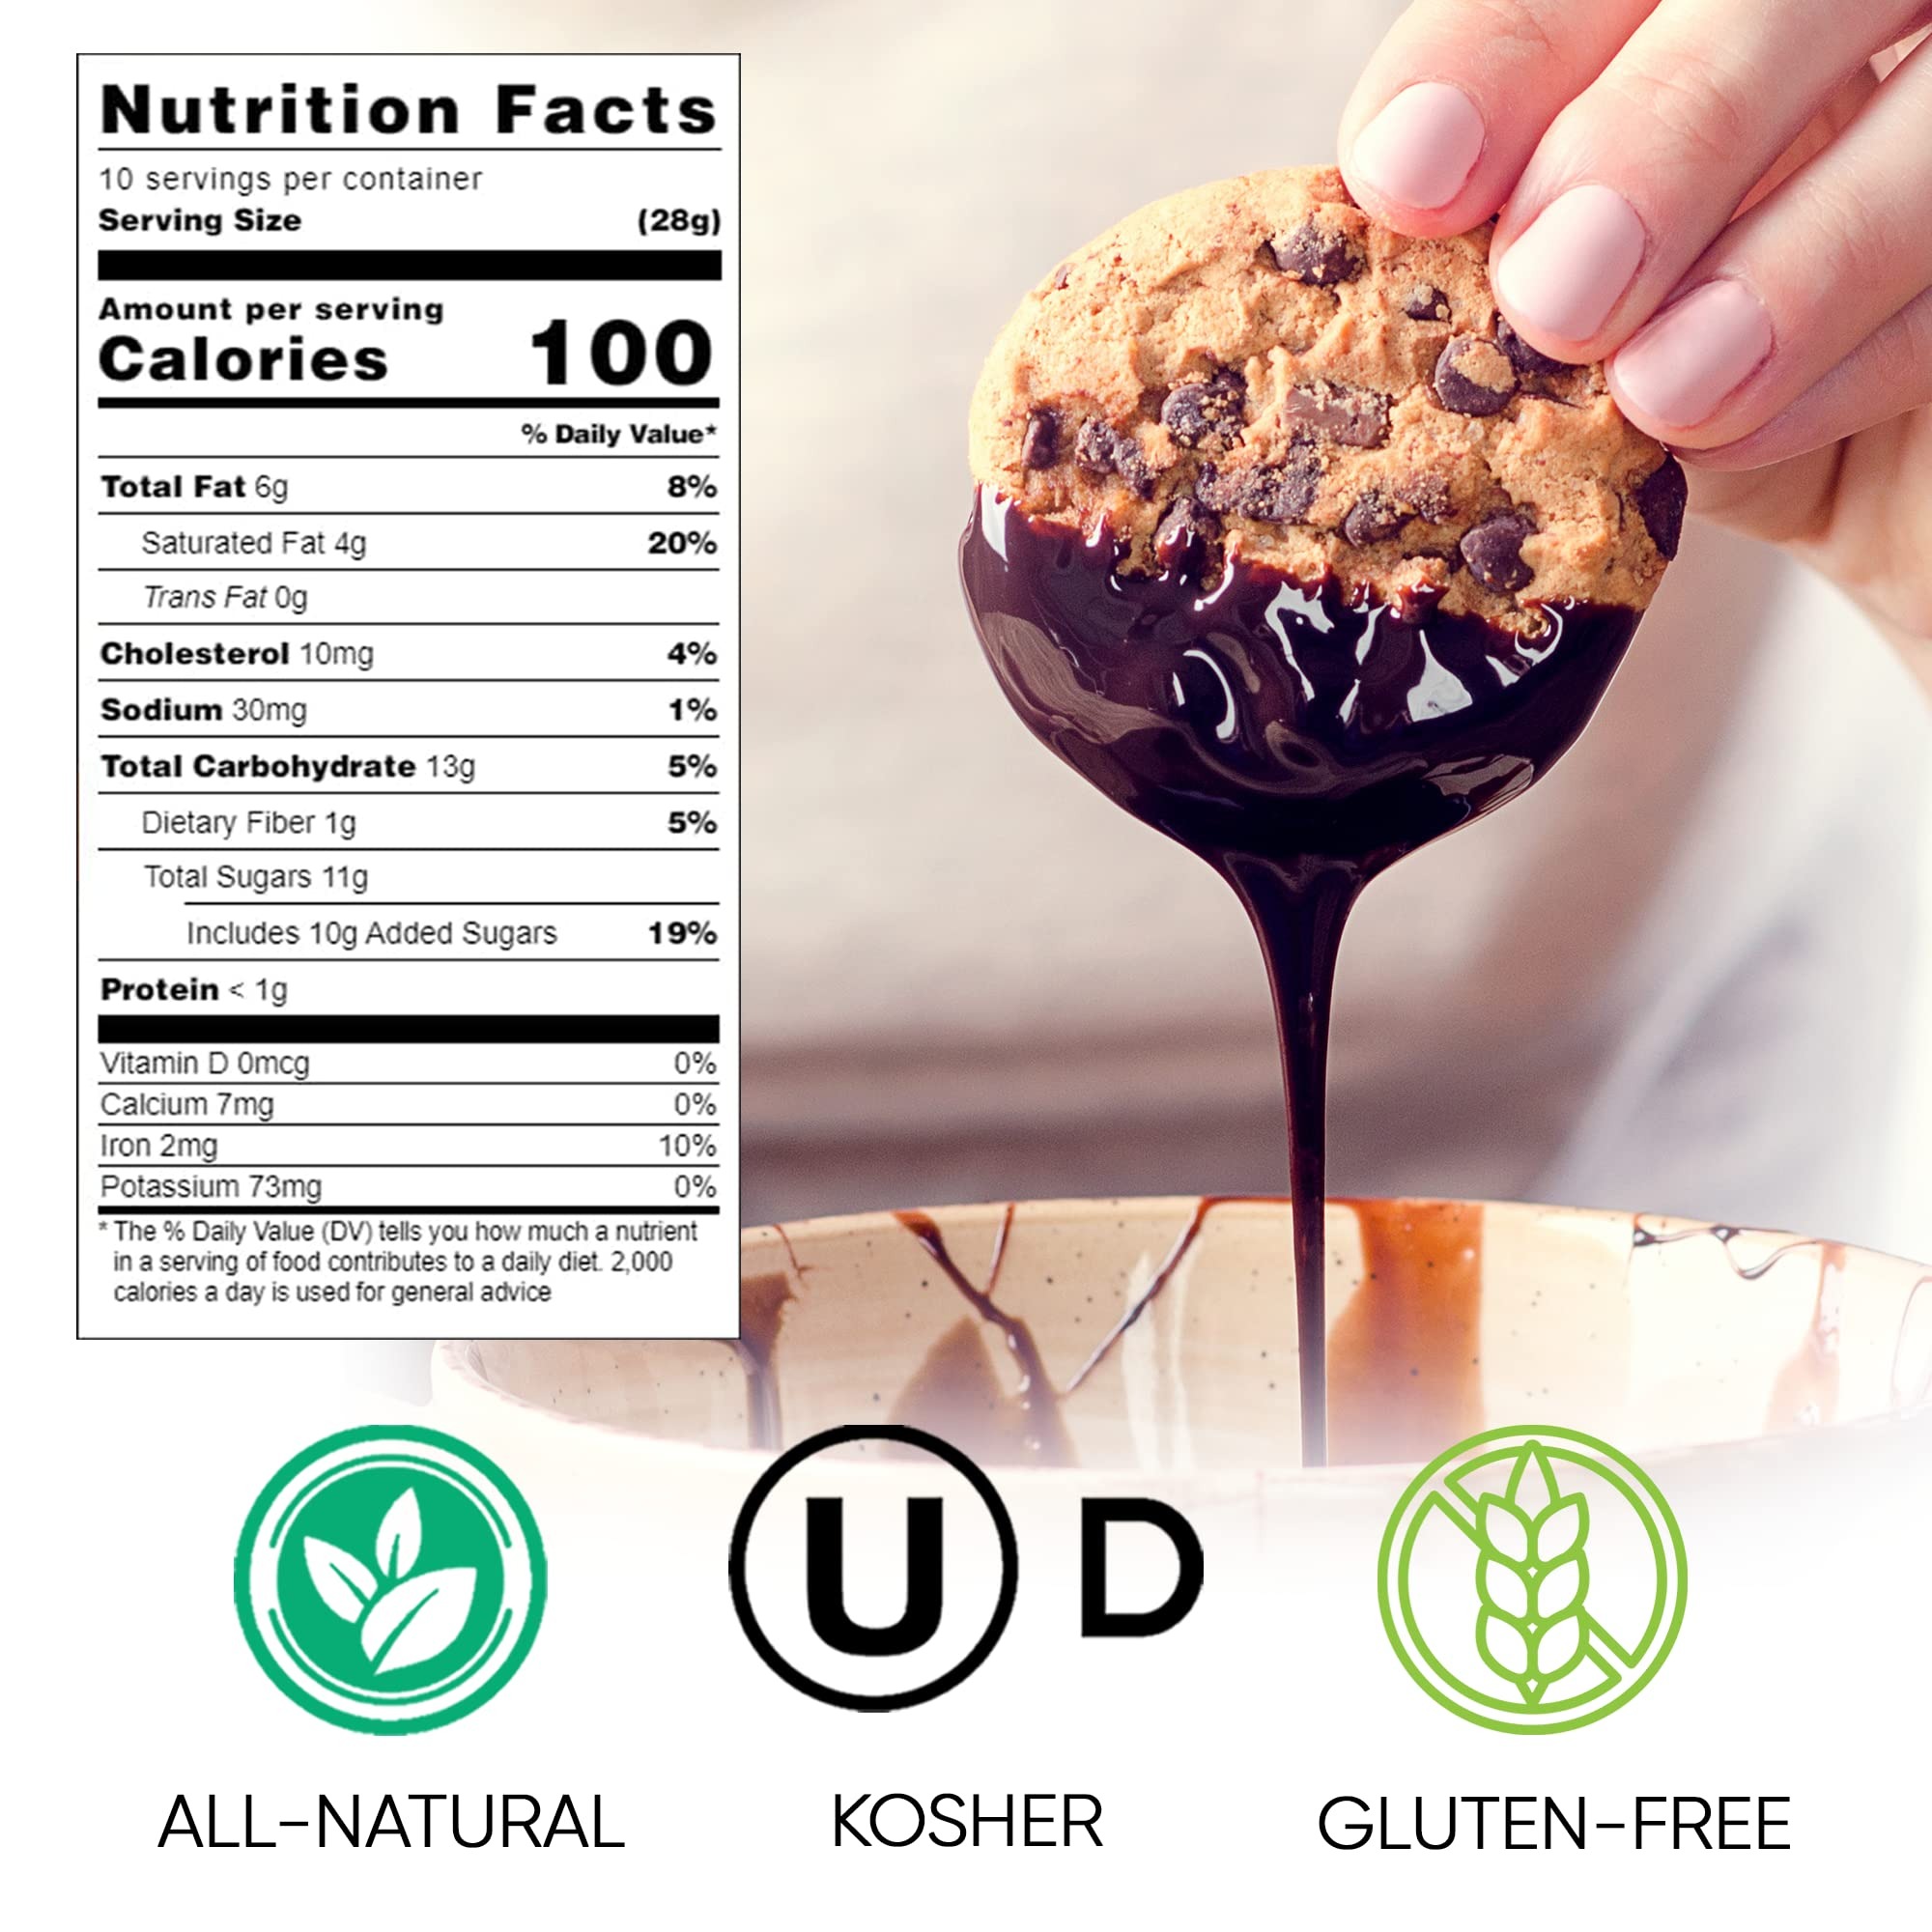
Item Name: King's Cupboard Orange Chocolate Sauce - The Perfect Hot Fudge Sauce for Topping Ice Cream & Desserts, Chocolate Coffee Drizzle, Baking, Fondue, Ganache- Gluten-Free, Kosher, All Natural 10.4 oz, Pack 2
Bullet Point 1: Pure Ingredients - Our Orange Chocolate Sauce is made with fresh Montana cream, sweet butter, splash of orange oil, and cacao.
Bullet Point 2: Kosher and Gluten-Free - Our dark chocolate hot fudge sauce is made in the USA, Kosher Certified by the Orthodox Union, and gluten-free so you can enjoy more of what you crave.
Bullet Point 3: Top Desserts - With a rich, complex chocolate flavor, this is the perfect sauce as a hot fudge topping for ice cream, blended into shakes, or on top of cakes. Even popcorn can get an upgrade with a drizzle of chocolate sauce!
Bullet Point 4: Coffee Drizzle - Chocolate drizzle for coffee, anyone? Create coffee at home that rivals the café. Use our all natural bittersweet chocolate sauce as a coffee drizzle sauce and make decadent drinks such as mocha lattes, dark chocolate caffé mochas, hot chocolate, and mocha frappuccinos.
Bullet Point 5: Ready to Eat - You can eat the chocolate sauce straight from the jar with a spoon!
Bullet Point 6: About King’s Cupboard - Our mission includes a commitment to our co-workers and nurturing the community in which we live. We prioritize using locally grown agricultural ingredients to aid local farmers and minimize transportation costs whenever feasible.
Bullet Point 7: Product of USA - For more than three decades, we have been a proud local manufacturer and wholesale distributor of tasty dessert products, based in Montana, USA.
Bullet Point 8: Variety of Flavors - If you are searching for a topping for your favorite desserts, consider trying our Bittersweet Dark Chocolate Sauce or our rich and delicious Organic Hot Fudge Sauce. These sauces are great options as a topping for ice cream or any other dessert that could use an additional layer of flavor.
Bullet Point 9: Makes a Great Gift - Enhance your gift-giving by pairing our products with others from our line. Perfect for holidays, anniversaries, birthdays, employee appreciation, thank you, and host gifts. For an added treat, consider including our top-selling Organic Caramel and Hot Fudge Sauces, a delicious addition loved by both food enthusiasts and home cooks alike.
Bullet Point 10: Visit the King’s Cupboard Store - Explore a selection of recipe ideas, gift packages, and premium chocolate and caramel sauces in our store.
Product Description: Pure and Simple Ingredients Made with clean ingredients like fresh cream, sweet butter, intense espresso, and cacao, our Orange Chocolate Sauce is creamy and smooth with a rich, complex chocolate flavor. We use only non-GMO ingredients and our products are free of additives and preservatives. Pour it over scoops of ice cream, dip strawberries, or even drizzle some on a piece of cake. No matter how you use it, we know you will love it! Ingredients Cream (milk), cane sugar, cane invert sugar, butter (cream, salt), unsweetened chocolate, cocoa, orange oil, cultured nonfat dry milk, sea salt. Perfect Fondue Sauce Who doesn't love fondue? Our sauce makes the ideal chocolate sauce for dipping strawberries or your favorite fruit. Try it on bananas, apples, pineapples, and more! Coffee Concoctions There's no need to go to the café when you can create your favorite recipes at home. Use the chocolate as a coffee drizzle sauce and add on top of whip cream. Make decadent drinks such as mocha lattes, dark chocolate caffé mochas, hot chocolate, and mocha frappuccinos. The dark chocolate sauce coffee and drink possibilities are endless! Top Desserts This is the perfect hot fudge sauce for ice cream or a banana split. It can be blended in a shake and poured on top of cakes. Even popcorn can get an upgrade with a drizzle of chocolate sauce! King's Cupboard For over 30 years, we have proudly been a local Montana, USA manufacturer and wholesale distributor of delicious dessert products. Our mission includes a commitment to our co-workers and nurturing the community in which we live. We source local agricultural ingredients to support regional growers and decrease transport distances when possible. If you’re looking for something to top your favorite treats, try our bittersweet dark chocolate sauce or our delicious organic hot fudge sauce. Our sauces all work perfectly with ice cream, or with any dessert that needs an extra dimension of flavor.
Value: 20.8
Unit: Ounce

Price: 26